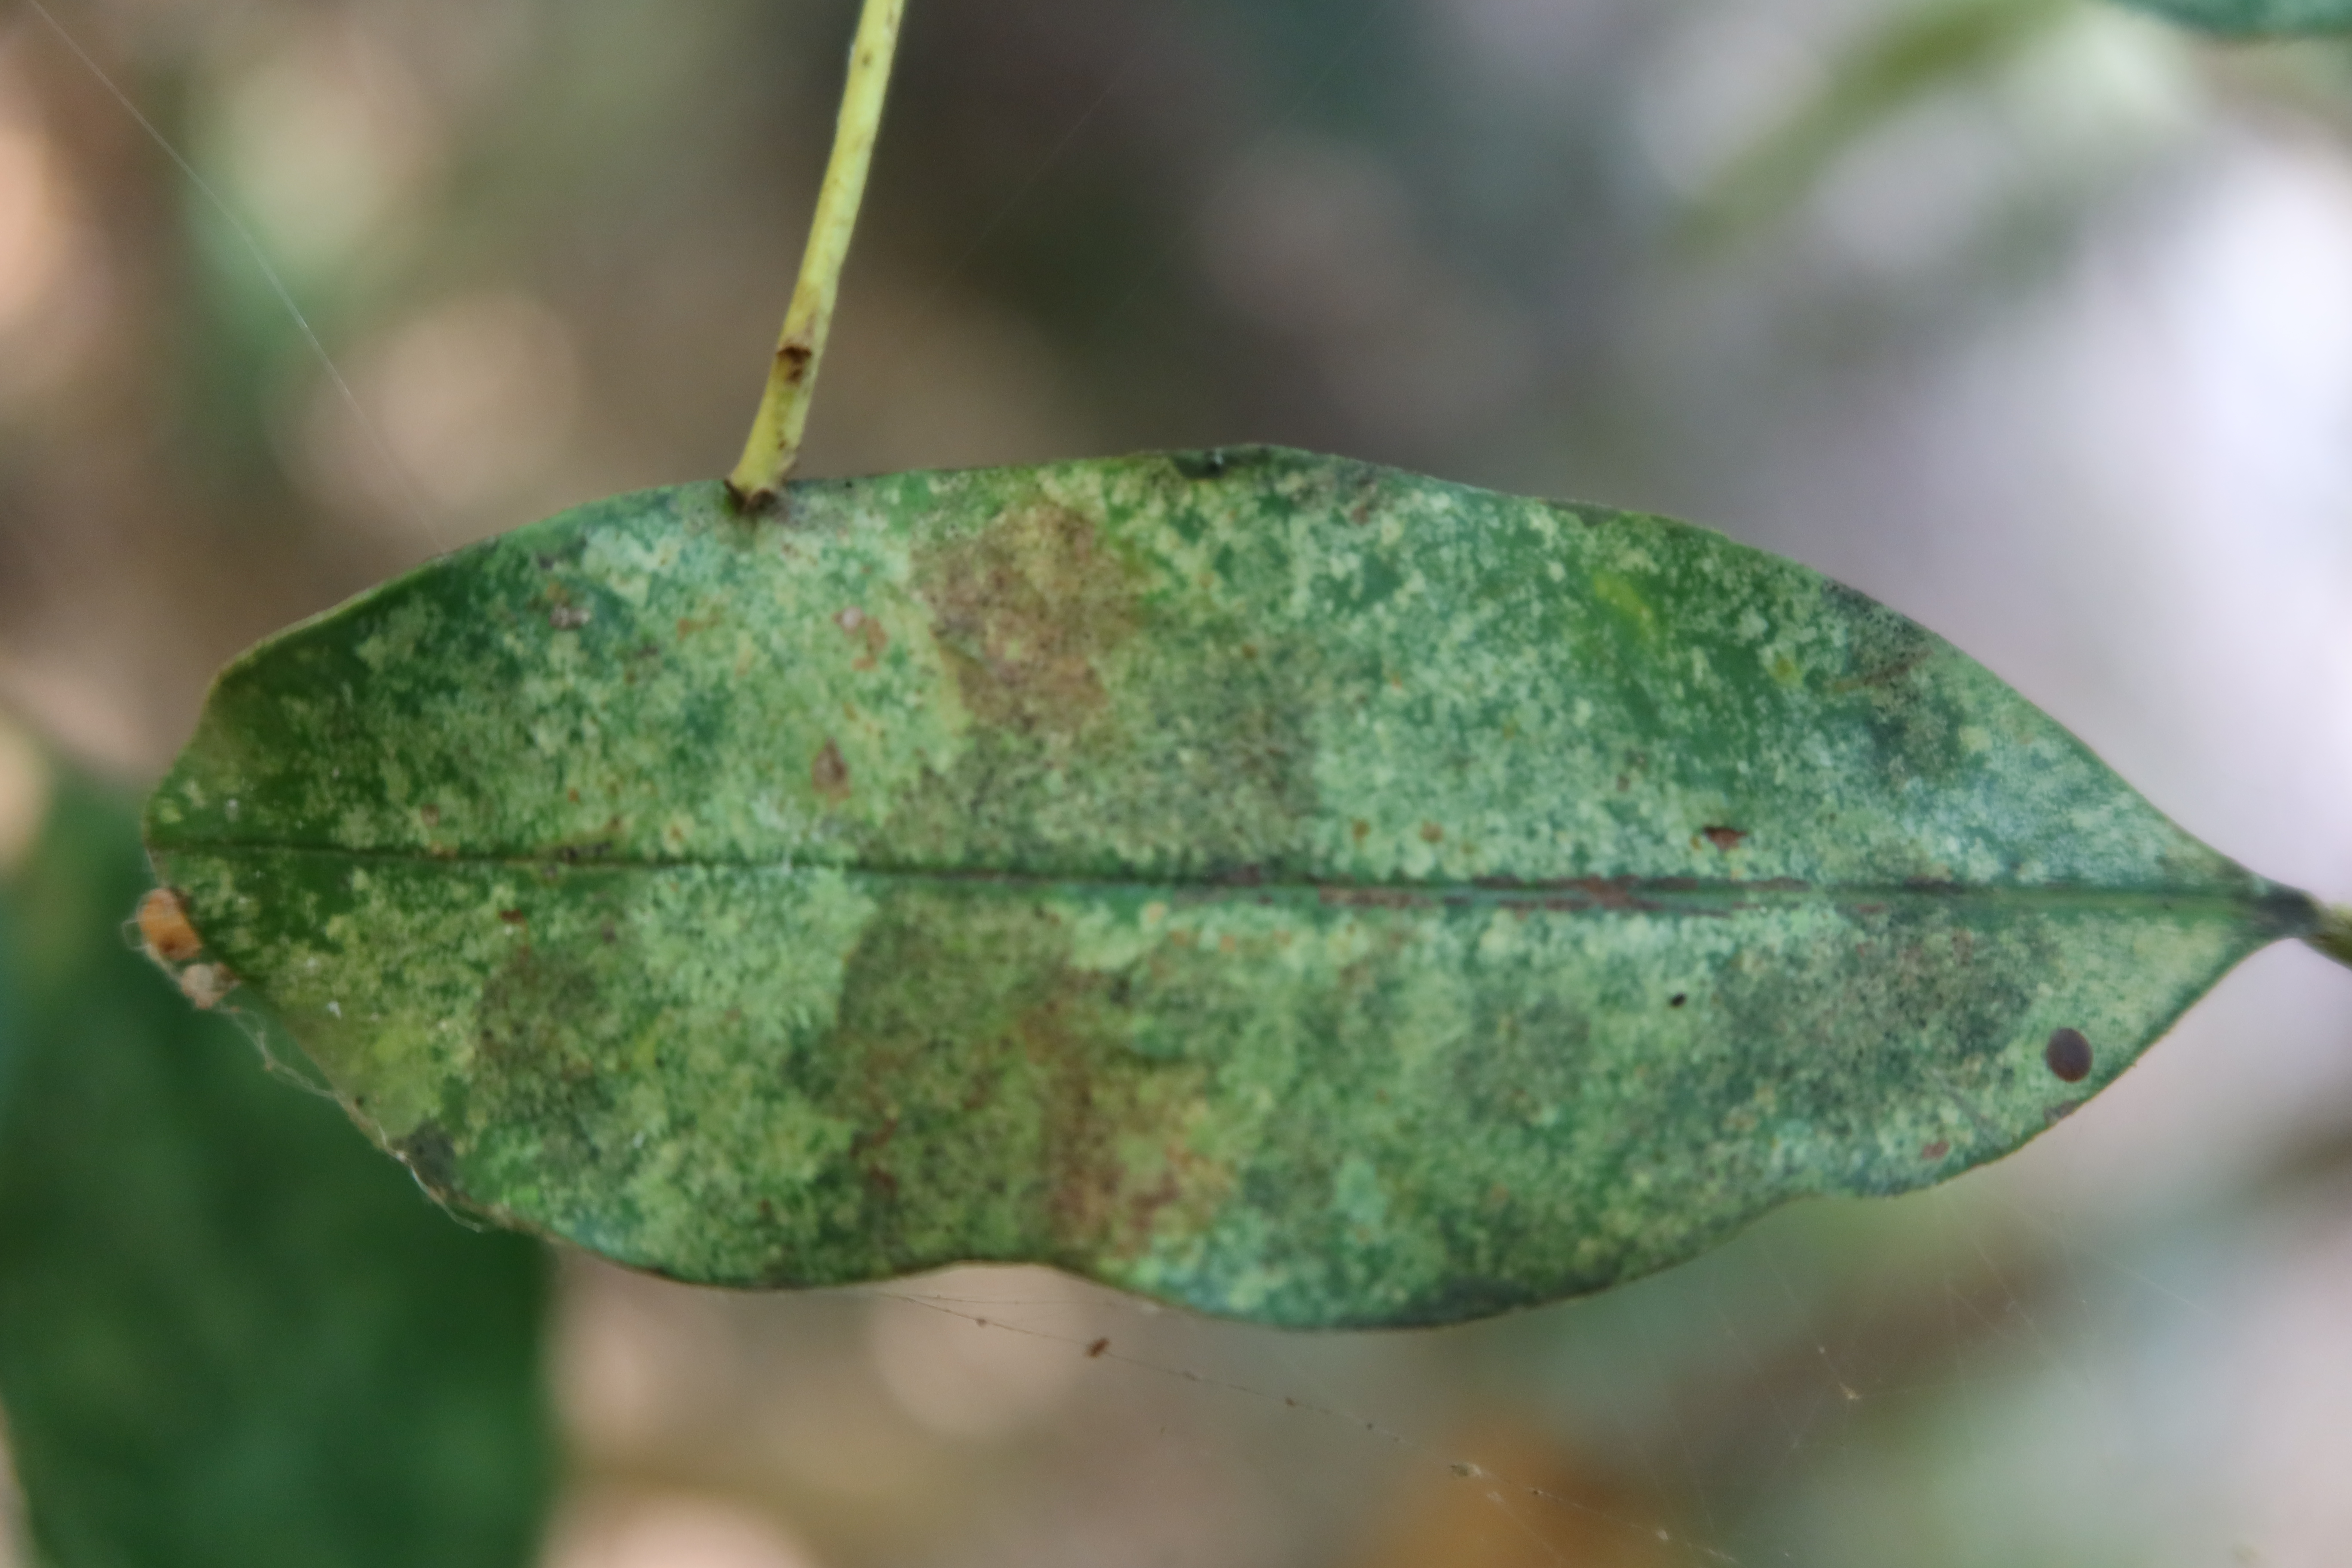
Label: Sooty mold